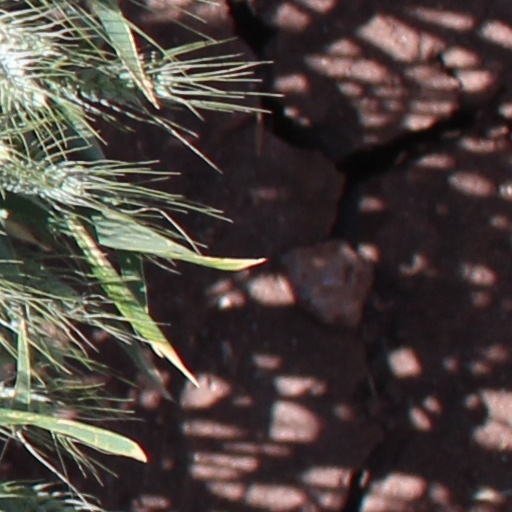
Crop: wheat